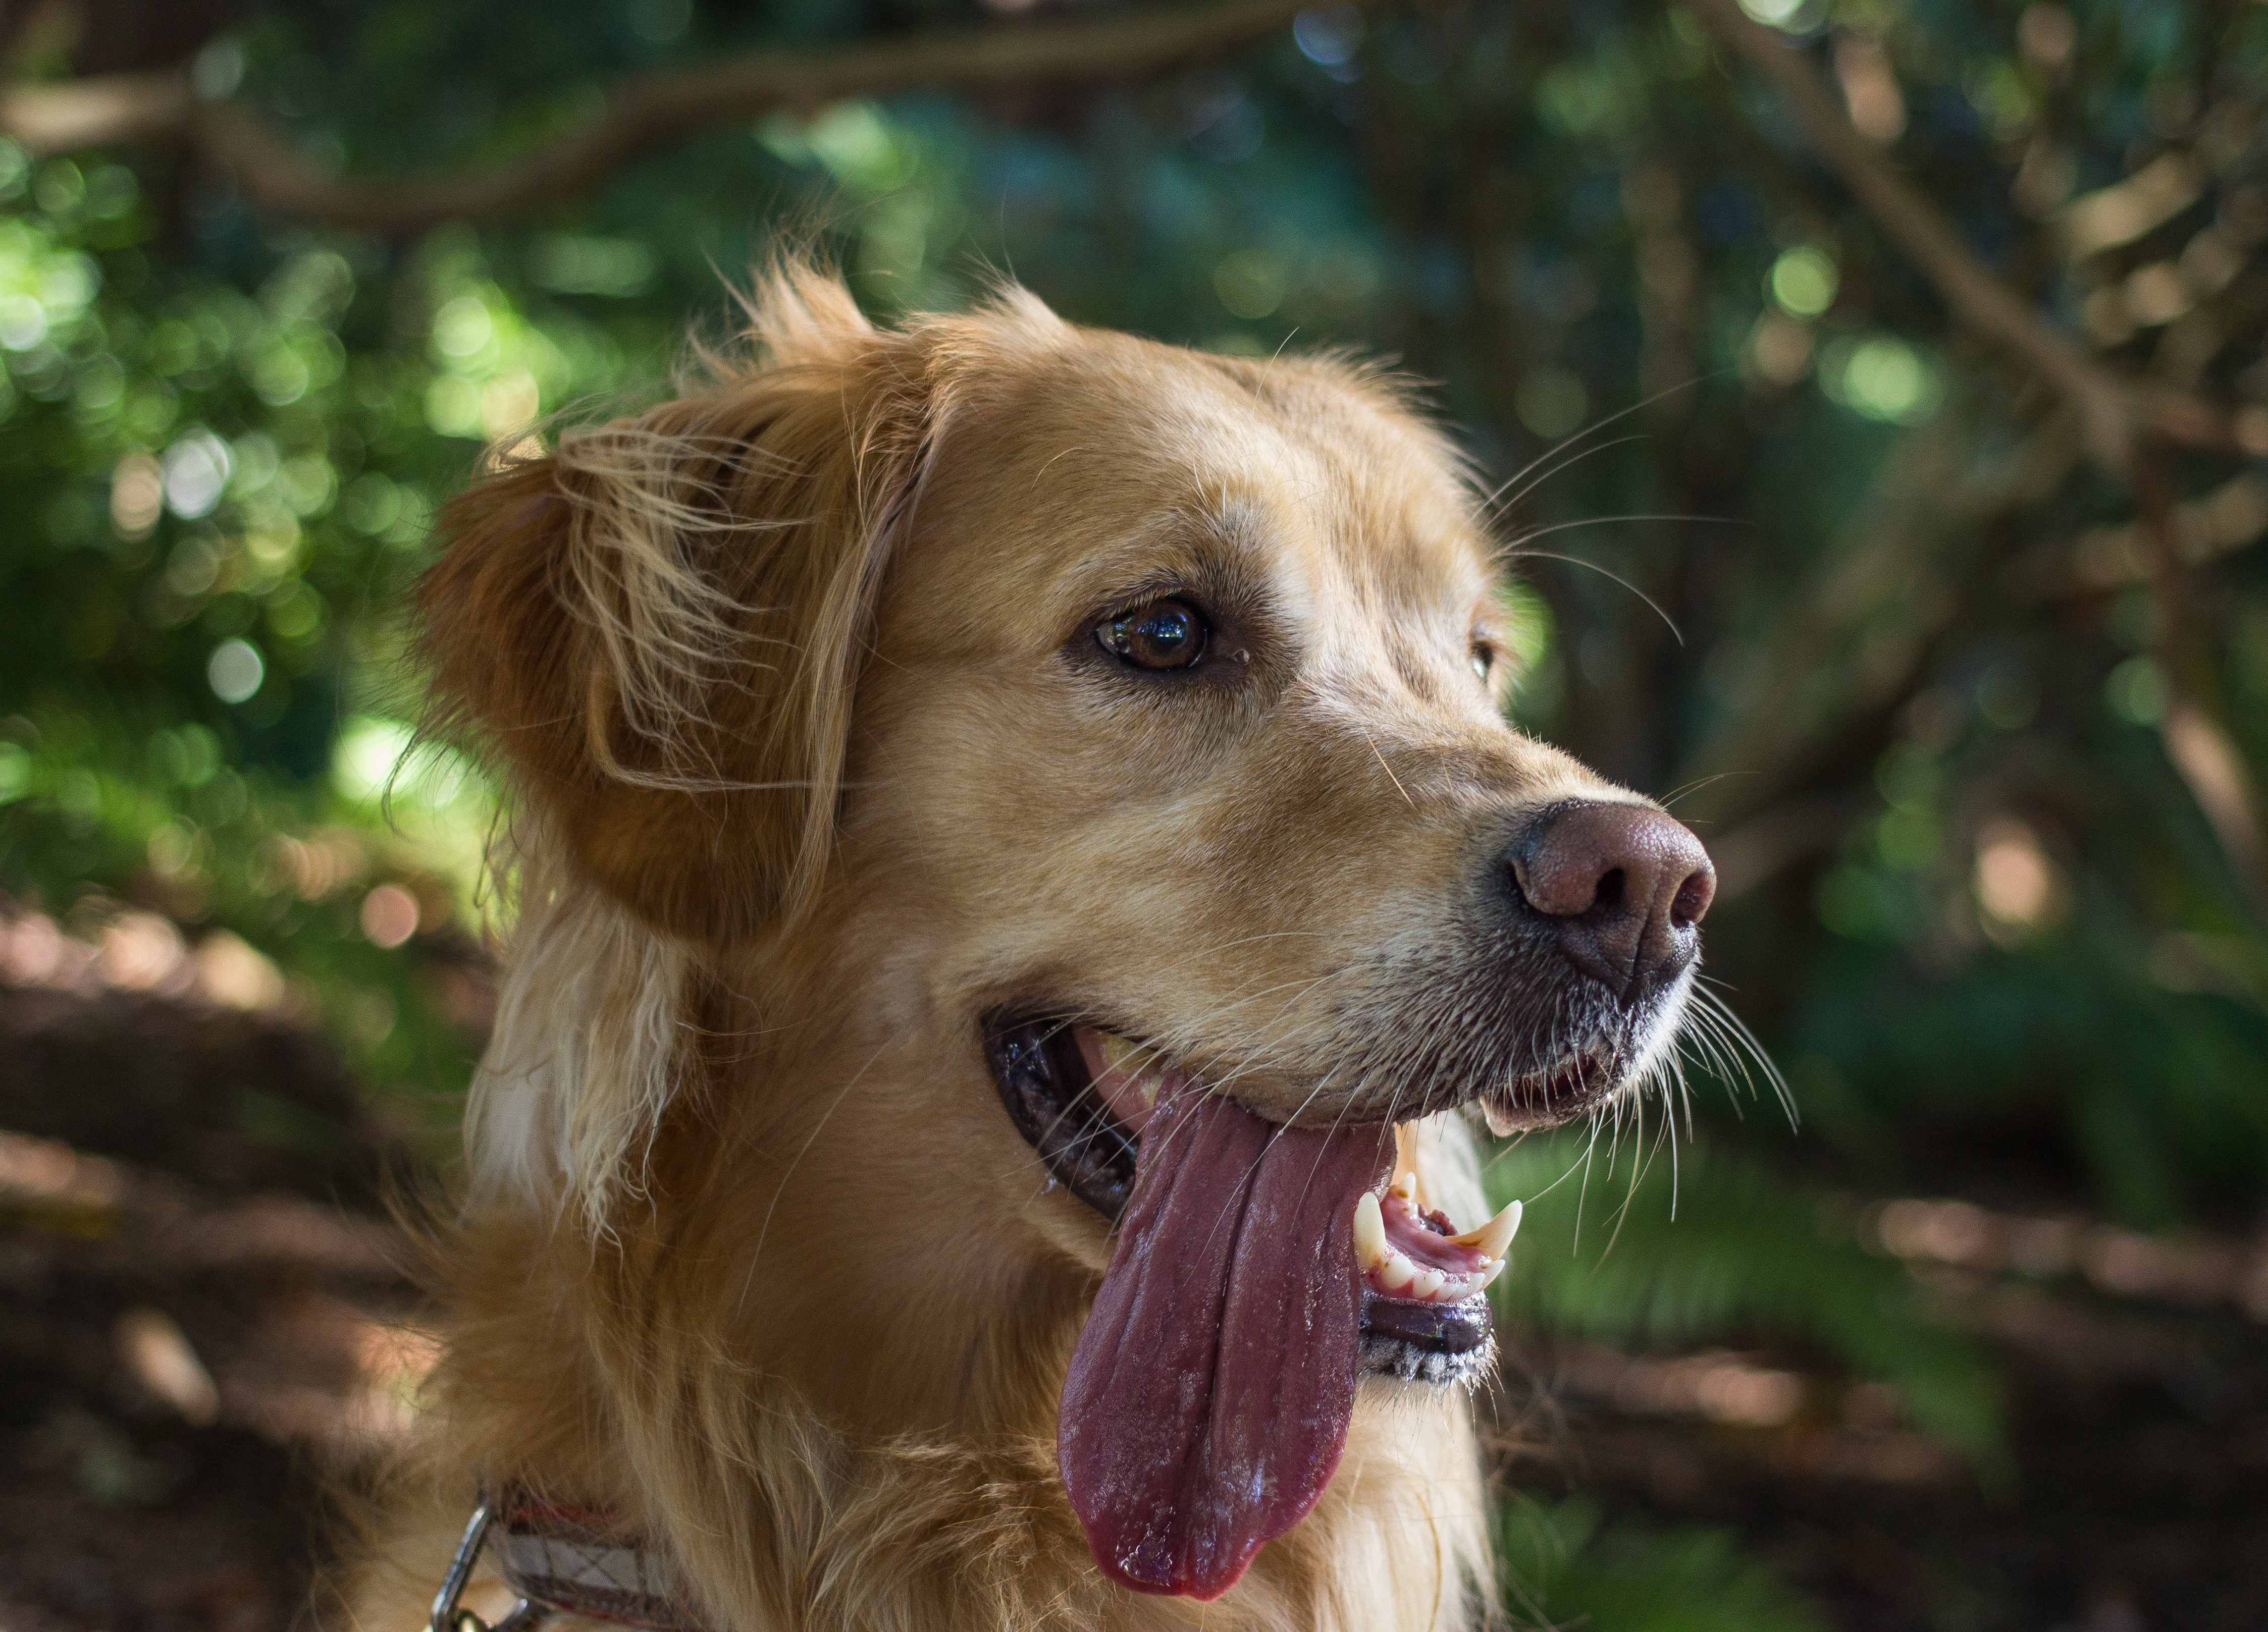
puppy, dog, animal, pet, mammal, golden retriever, vertebrate, labrador retriever, tongue, dog breed, retriever, dog like mammal, nova scotia duck tolling retriever